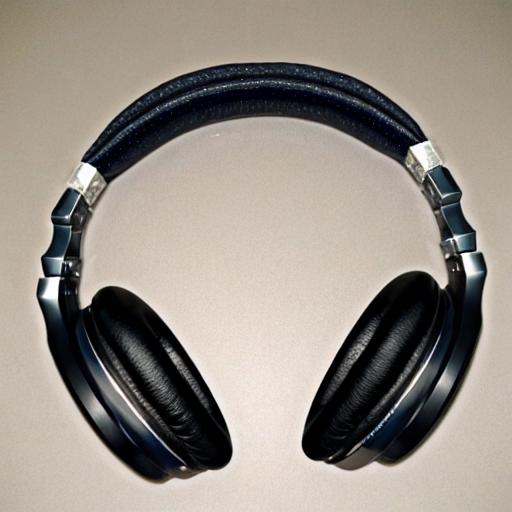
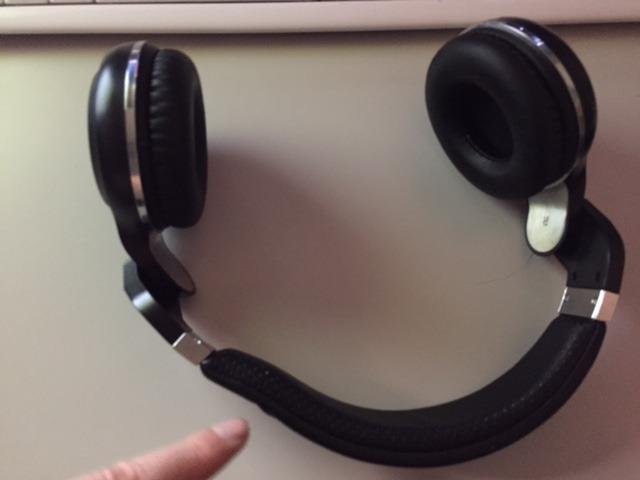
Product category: headphones
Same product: no